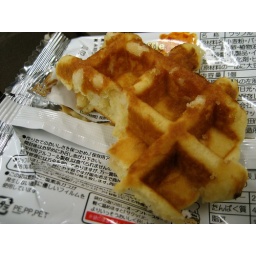
there were little white chunks of sugar in it - just like in the waffle truck waffles! i miss waffle wednesday.